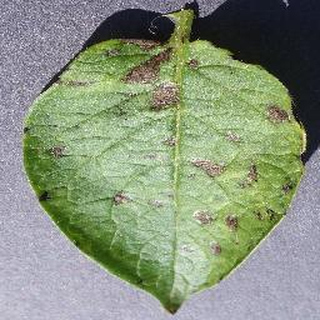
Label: potato_early_blight